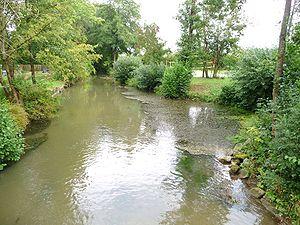
La Große Laber est une rivière allemande de 87 km qui coule dans le land de Bavière. Elle est un affluent en rive droite du Danube.